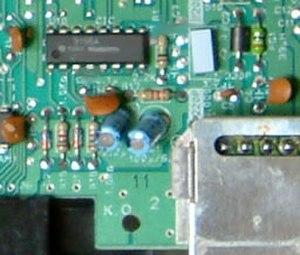
La Nintendo Entertainment System, par abréviation NES, également couramment appelée Nintendo en France, est une console de jeux vidéo de génération 8 bits fabriquée par l'entreprise japonaise Nintendo et distribuée à partir de 1985. Son équivalent japonais est la Family Computer, ou Famicom, sortie quelques années avant, en 1983. En Corée du Sud, la NES porta le nom de Hyundai Comboy et en Inde, celui de Tata Famicom.